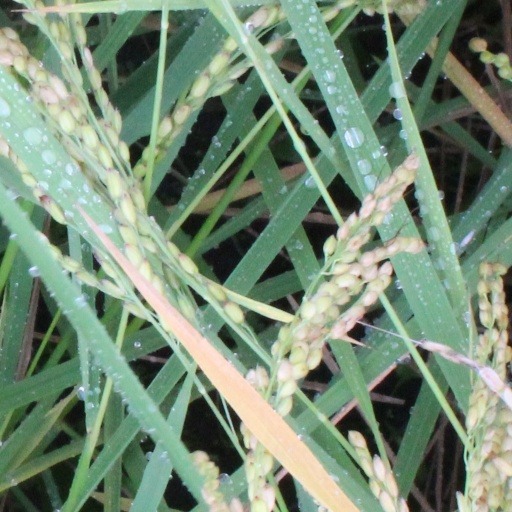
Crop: rice